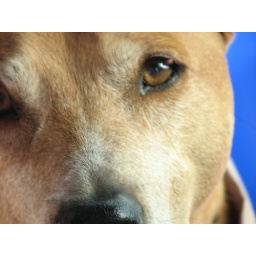
Sam-sam is so handsome, love the blue sky in the background!